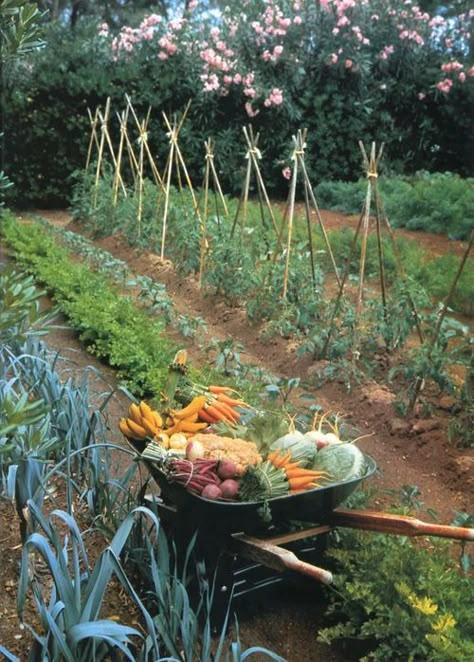
Mkulima ambaye anajishughulisha na kuandaa bustani ndogondogo kwenye jamii yake ambapo mazao yakishapatikana anayatumia kwa ajili yake, familia na wale wote ambao wamemzunguka.